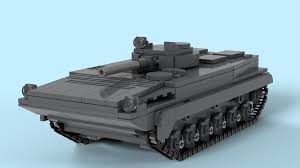
Label: BMP-1